Rehs Galleries

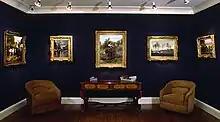
Gallery interior

Rehs Galleries is an art gallery at 20 West 55th Street in Midtown Manhattan, New York City.